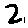
Label: 2